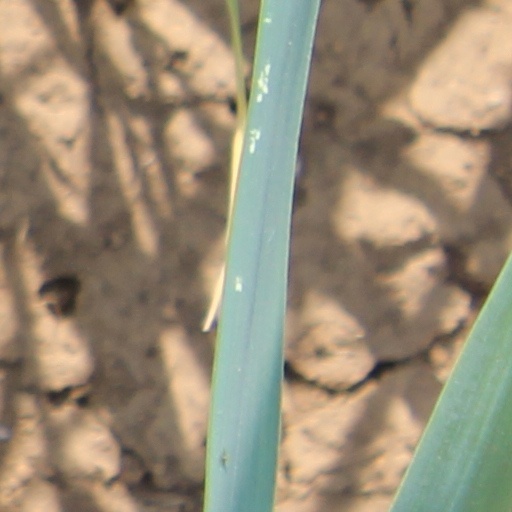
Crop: wheat